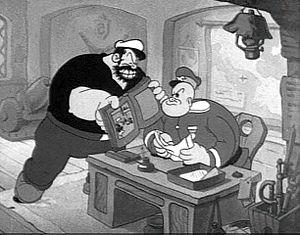
E. C. Segar, de son nom complet Elzie Crisler Segar, né le 8 décembre 1894 à Chester, Illinois, et mort le 13 octobre 1938 à Santa Monica, Californie, est un auteur de bande dessinée américain, créateur de Popeye.
Brutus est un personnage de fiction créé en 1932 par Elzie Crisler Segar dans son comic strip The Thimble Theatre Starring Popeye. C'est un pirate baraqué qui apparaît brièvement dans la bande dessinée, il est cependant devenu l'antagoniste régulier de Popeye dans les dessins animés.
Popeye est un comic strip créé par E. C. Segar sous le nom The Thimble Theatre et distribué à partir du 19 décembre 1919 par King Features. À l'origine parodie des serials mélodramatiques et du théâtre de boulevard, The Thimble Theatre évolue rapidement vers l'aventure humoristique. C'est avec l'apparition du marin borgne Popeye en 1929 qu'elle commence à connaître le succès. Devenue en 1931 The Thimble Theatre Starring Popeye, sa popularité connaît un nouveau bond deux ans plus tard avec l'adaptation en dessin animé des aventures de Popeye par les Studios Fleischer. Les pages réalisées par Segar et le personnage de Popeye sont dans le domaine public canadien depuis le 1ᵉʳ janvier 1989, européen depuis le 1ᵉʳ janvier 2009.